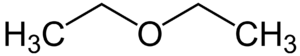
Représentation de l'éthoxyéthane plus connu sous le nom de diéthyl éther